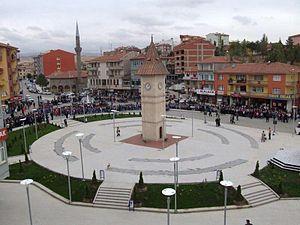
Akyurt est une ville et un district de la province d'Ankara dans la région de l'Anatolie centrale en Turquie.